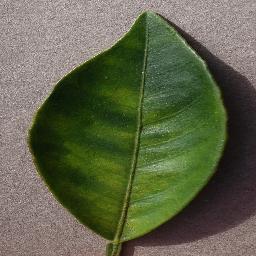
Label: Orange___Haunglongbing_(Citrus_greening)